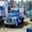
Label: truck